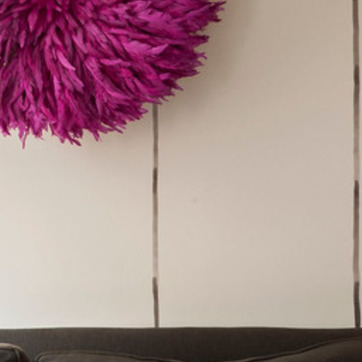
Material: wallpaper